Suponevo, Odintsovsky District, Moscow Oblast

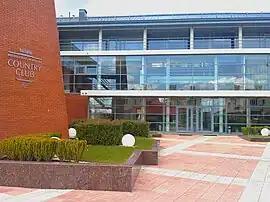
The hotel near which Illia Kyva's body was found

On 6 December 2023, Ukrainian-born politician Illia Kyva, who had been accused of treason during the Russian invasion of Ukraine, was shot dead in a park in Suponevo.